History of women in Canada

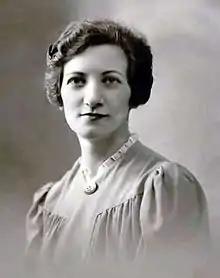
Léa Roback (1903–2000) was a Canadian trade union organizer, social activist, pacifist, and feminist from Quebec

In the 1660s, the French government sent about 800 young women (single or widowed) called King's Daughters ("filles du roi"). They quickly found husbands among the predominantly male settlers, as well as a new life for themselves. They came mostly from poor families in the Paris area, Normandy, and the central-western regions of France. A handful were ex-prostitutes, but only one is known to have practised that trade in Canada. As farm wives with very good nutrition and high birth rates, they played a major role in establishing family life and enabling rapid demographic growth. They had about 30% more children than comparable women who remained in France. Landry says, "Canadians had an exceptional diet for their time. This was due to the natural abundance of meat, fish, and pure water; the good food conservation conditions during the winter; and an adequate wheat supply in most years."